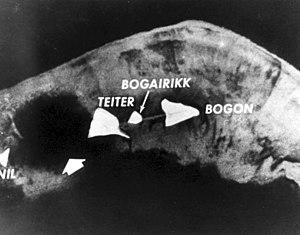
Le Pacific Proving Grounds est un ensemble de sites situés dans les îles Marshall et à quelques autres endroits dans le Nord de l'océan Pacifique qui a servi à plus de 100 essais nucléaires américains entre 1946 et 1962. En juillet 1947, après les premiers essais atomiques à l'atoll de Bikini, les États-Unis signent avec l'ONU un accord de gouvernance du Territoire sous tutelle des îles du Pacifique en tant que territoire stratégique sous tutelle. Ce territoire comprend plus de 2 000 îles réparties sur plus de 7 800 000 km². Le 23 juillet 1947, la Commission de l'énergie atomique des États-Unis annonce la création du Pacific Proving Grounds.